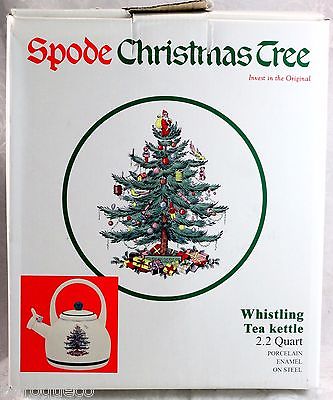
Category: kettle